Richard Watson Gilder

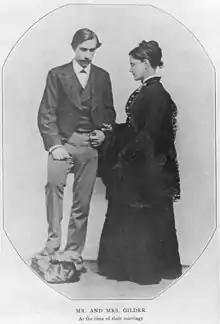
Mr. and Mrs. Gilder at the time of their marriage

On June 3, 1874, Gilder married a daughter of Commodore George Coleman De Kay, Helena de Kay Gilder (1846–1916). Gilder met her in May 1872 while she was visiting the offices of Scribner's Monthly, where he was at the time working as an editor. About a year and a half later, in February 1874, Helena and Richard became engaged. They are known to have kept a lengthy correspondence with each other via letter over the course of their marriage. Helena de Kay Gilder is also known to be the subject of love poems written by Richard Watson Gilder, and they partnered together on some of his books, with her working as the illustrator, such as in "Two Worlds and Other Poems" (1891). She was a talented painter and a founder of the Art Students League and Society of American Artists. She also modeled for, and was an unrequited love of, the painter Winslow Homer. Gilder and de Kay were the models for the characters Thomas and Augusta Hudson in Wallace Stegner's Pulitzer-prize winning novel, "Angle of Repose". Their son, Rodman de Kay Gilder (1877–1953), became an author and married Louise Comfort Tiffany, a daughter of Louis Comfort Tiffany. Their daughter, Rosamond Gilder, was a notable theater critic. A celebrated plaster sculpture of the family by Augustus Saint-Gaudens is owned by the Metropolitan Museum of Art. The Berkshires summer home of Helena de Kay and Richard Watson Gilder is being turned into a museum.